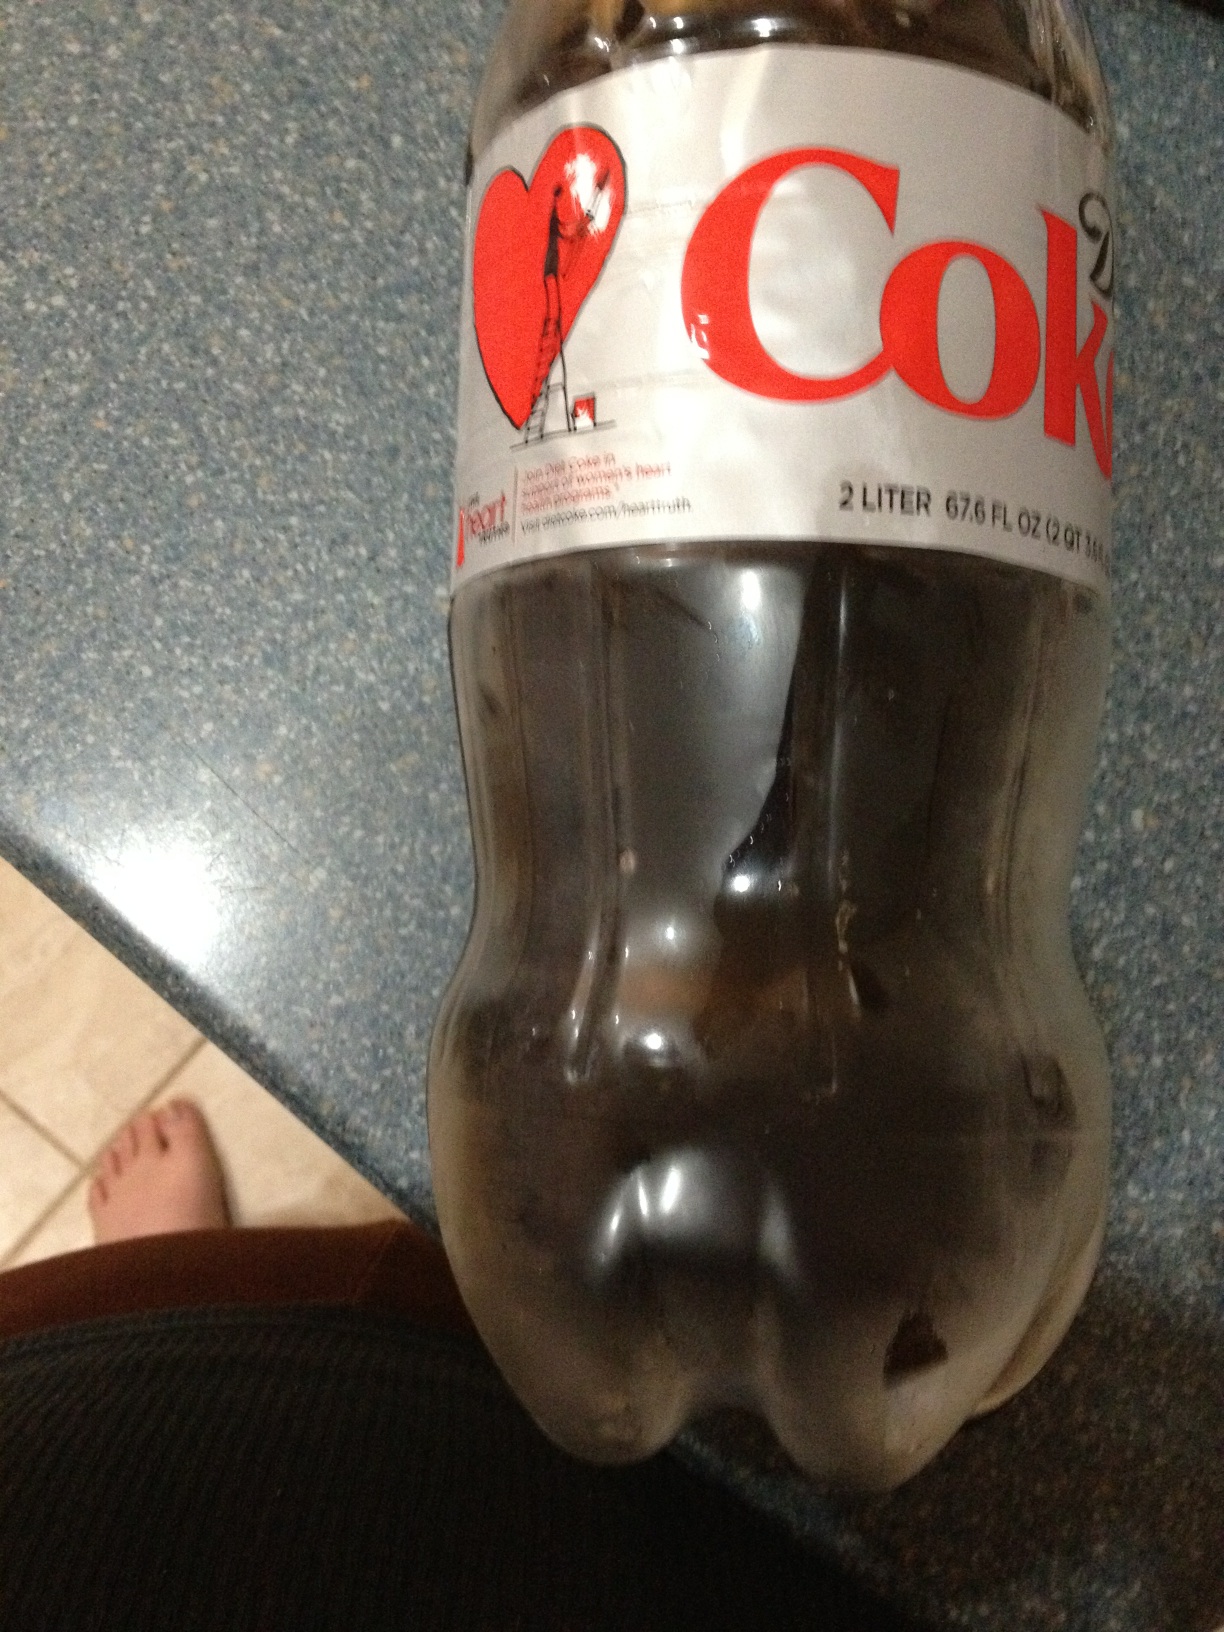Question: What flavor is this?
Answer: diet coke